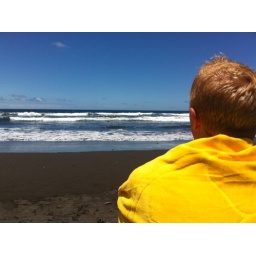
Chris looking out over The black sand beach